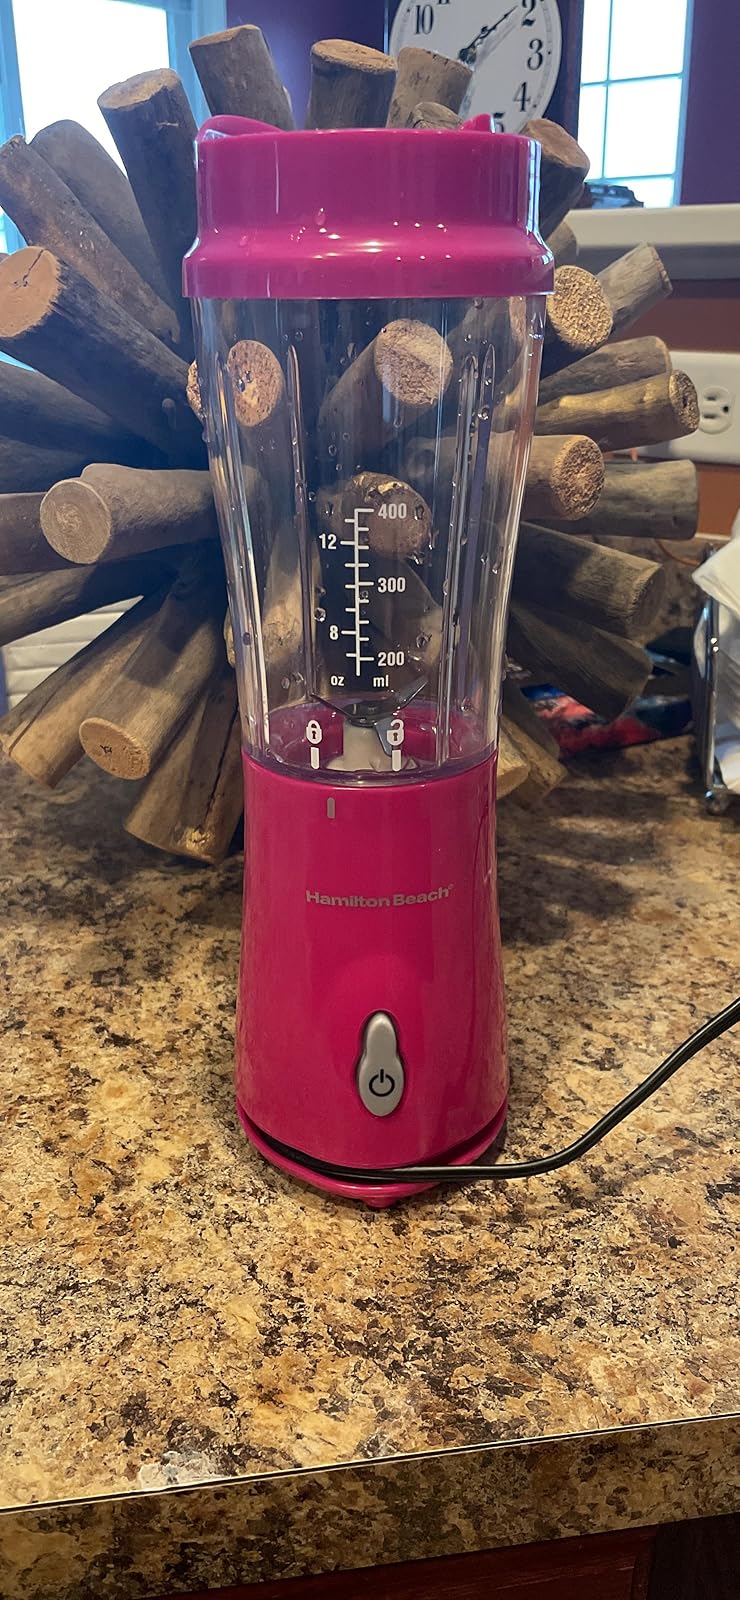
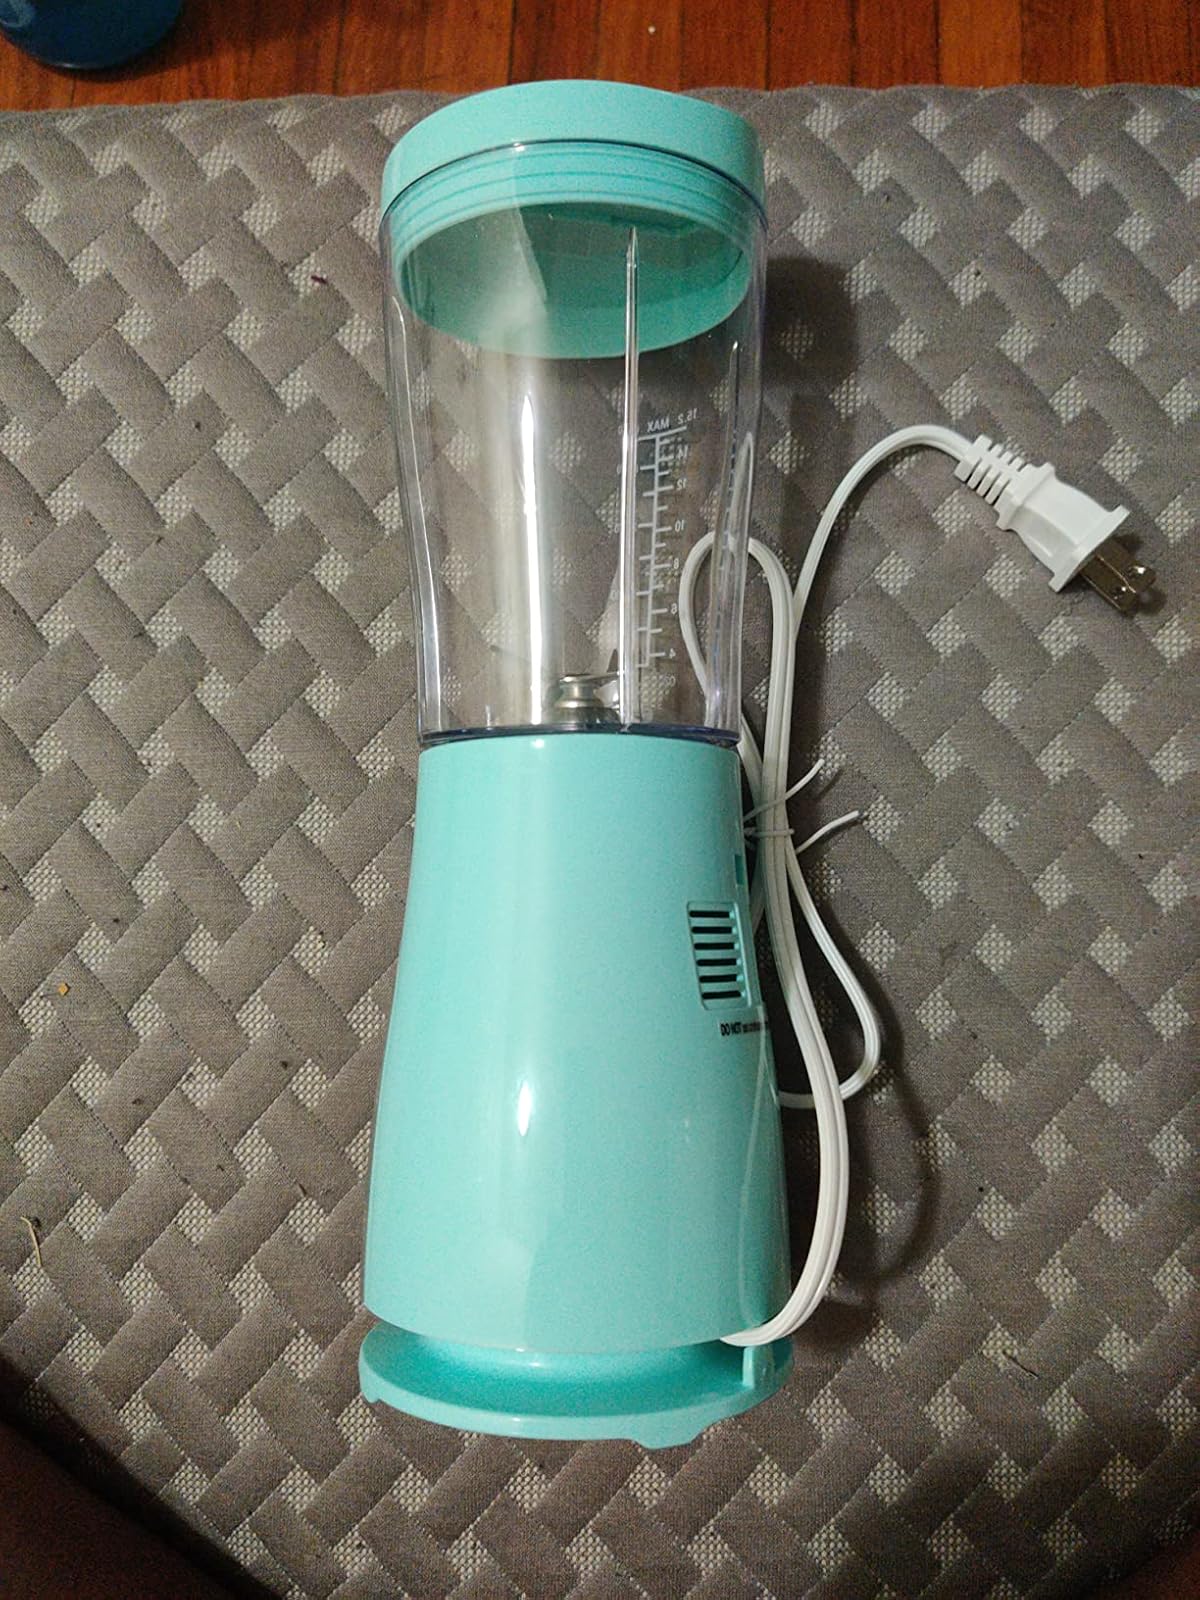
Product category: items_blender
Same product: no